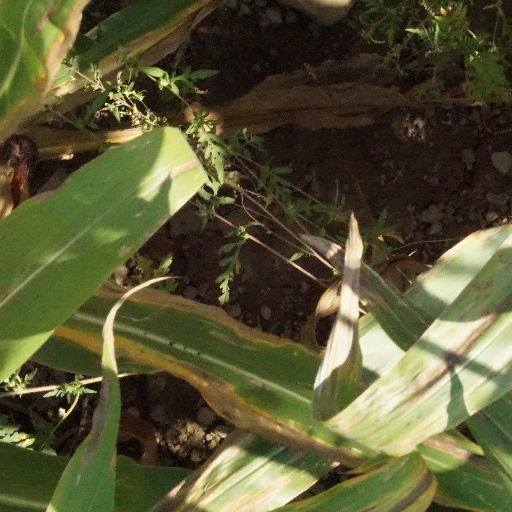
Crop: maize; corn